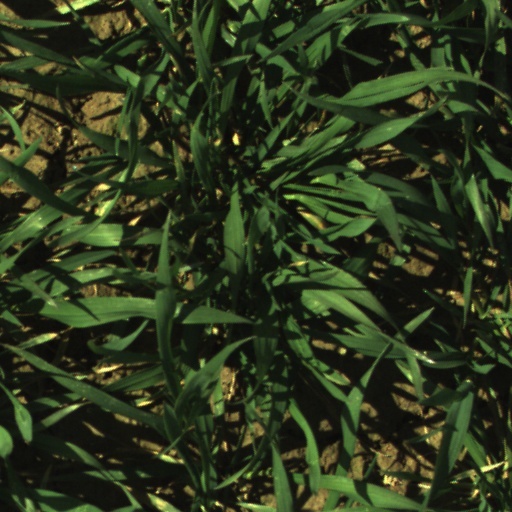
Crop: wheat